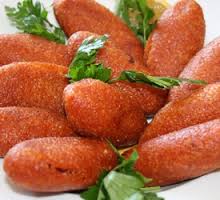
Yemek: icli_kofte